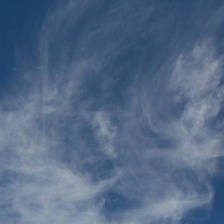
Cloud type: Cirrocumulus